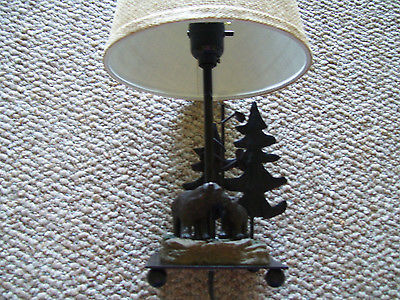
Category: lamp